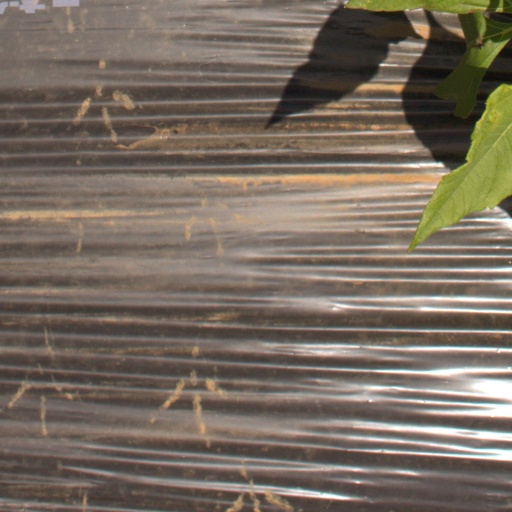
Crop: Jerusalem artichoke